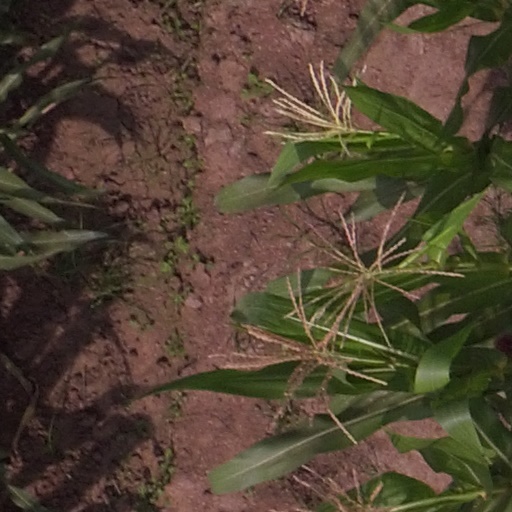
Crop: maize; corn